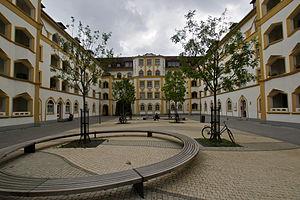
Hambourg (Wilhelmsburg), Allemagne: Appartements art nouveau dans la Veringstrasse